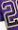
Number: 2